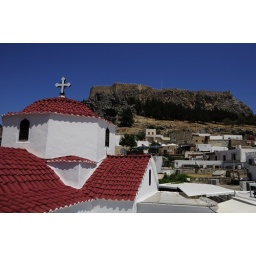
A cute Greek Orthodox chuch in Lindos town. And in the distance you can see the Acropolis of Lindos on a hill